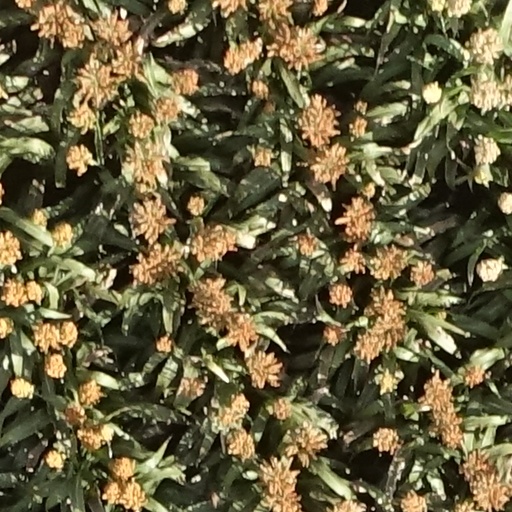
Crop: sorghum